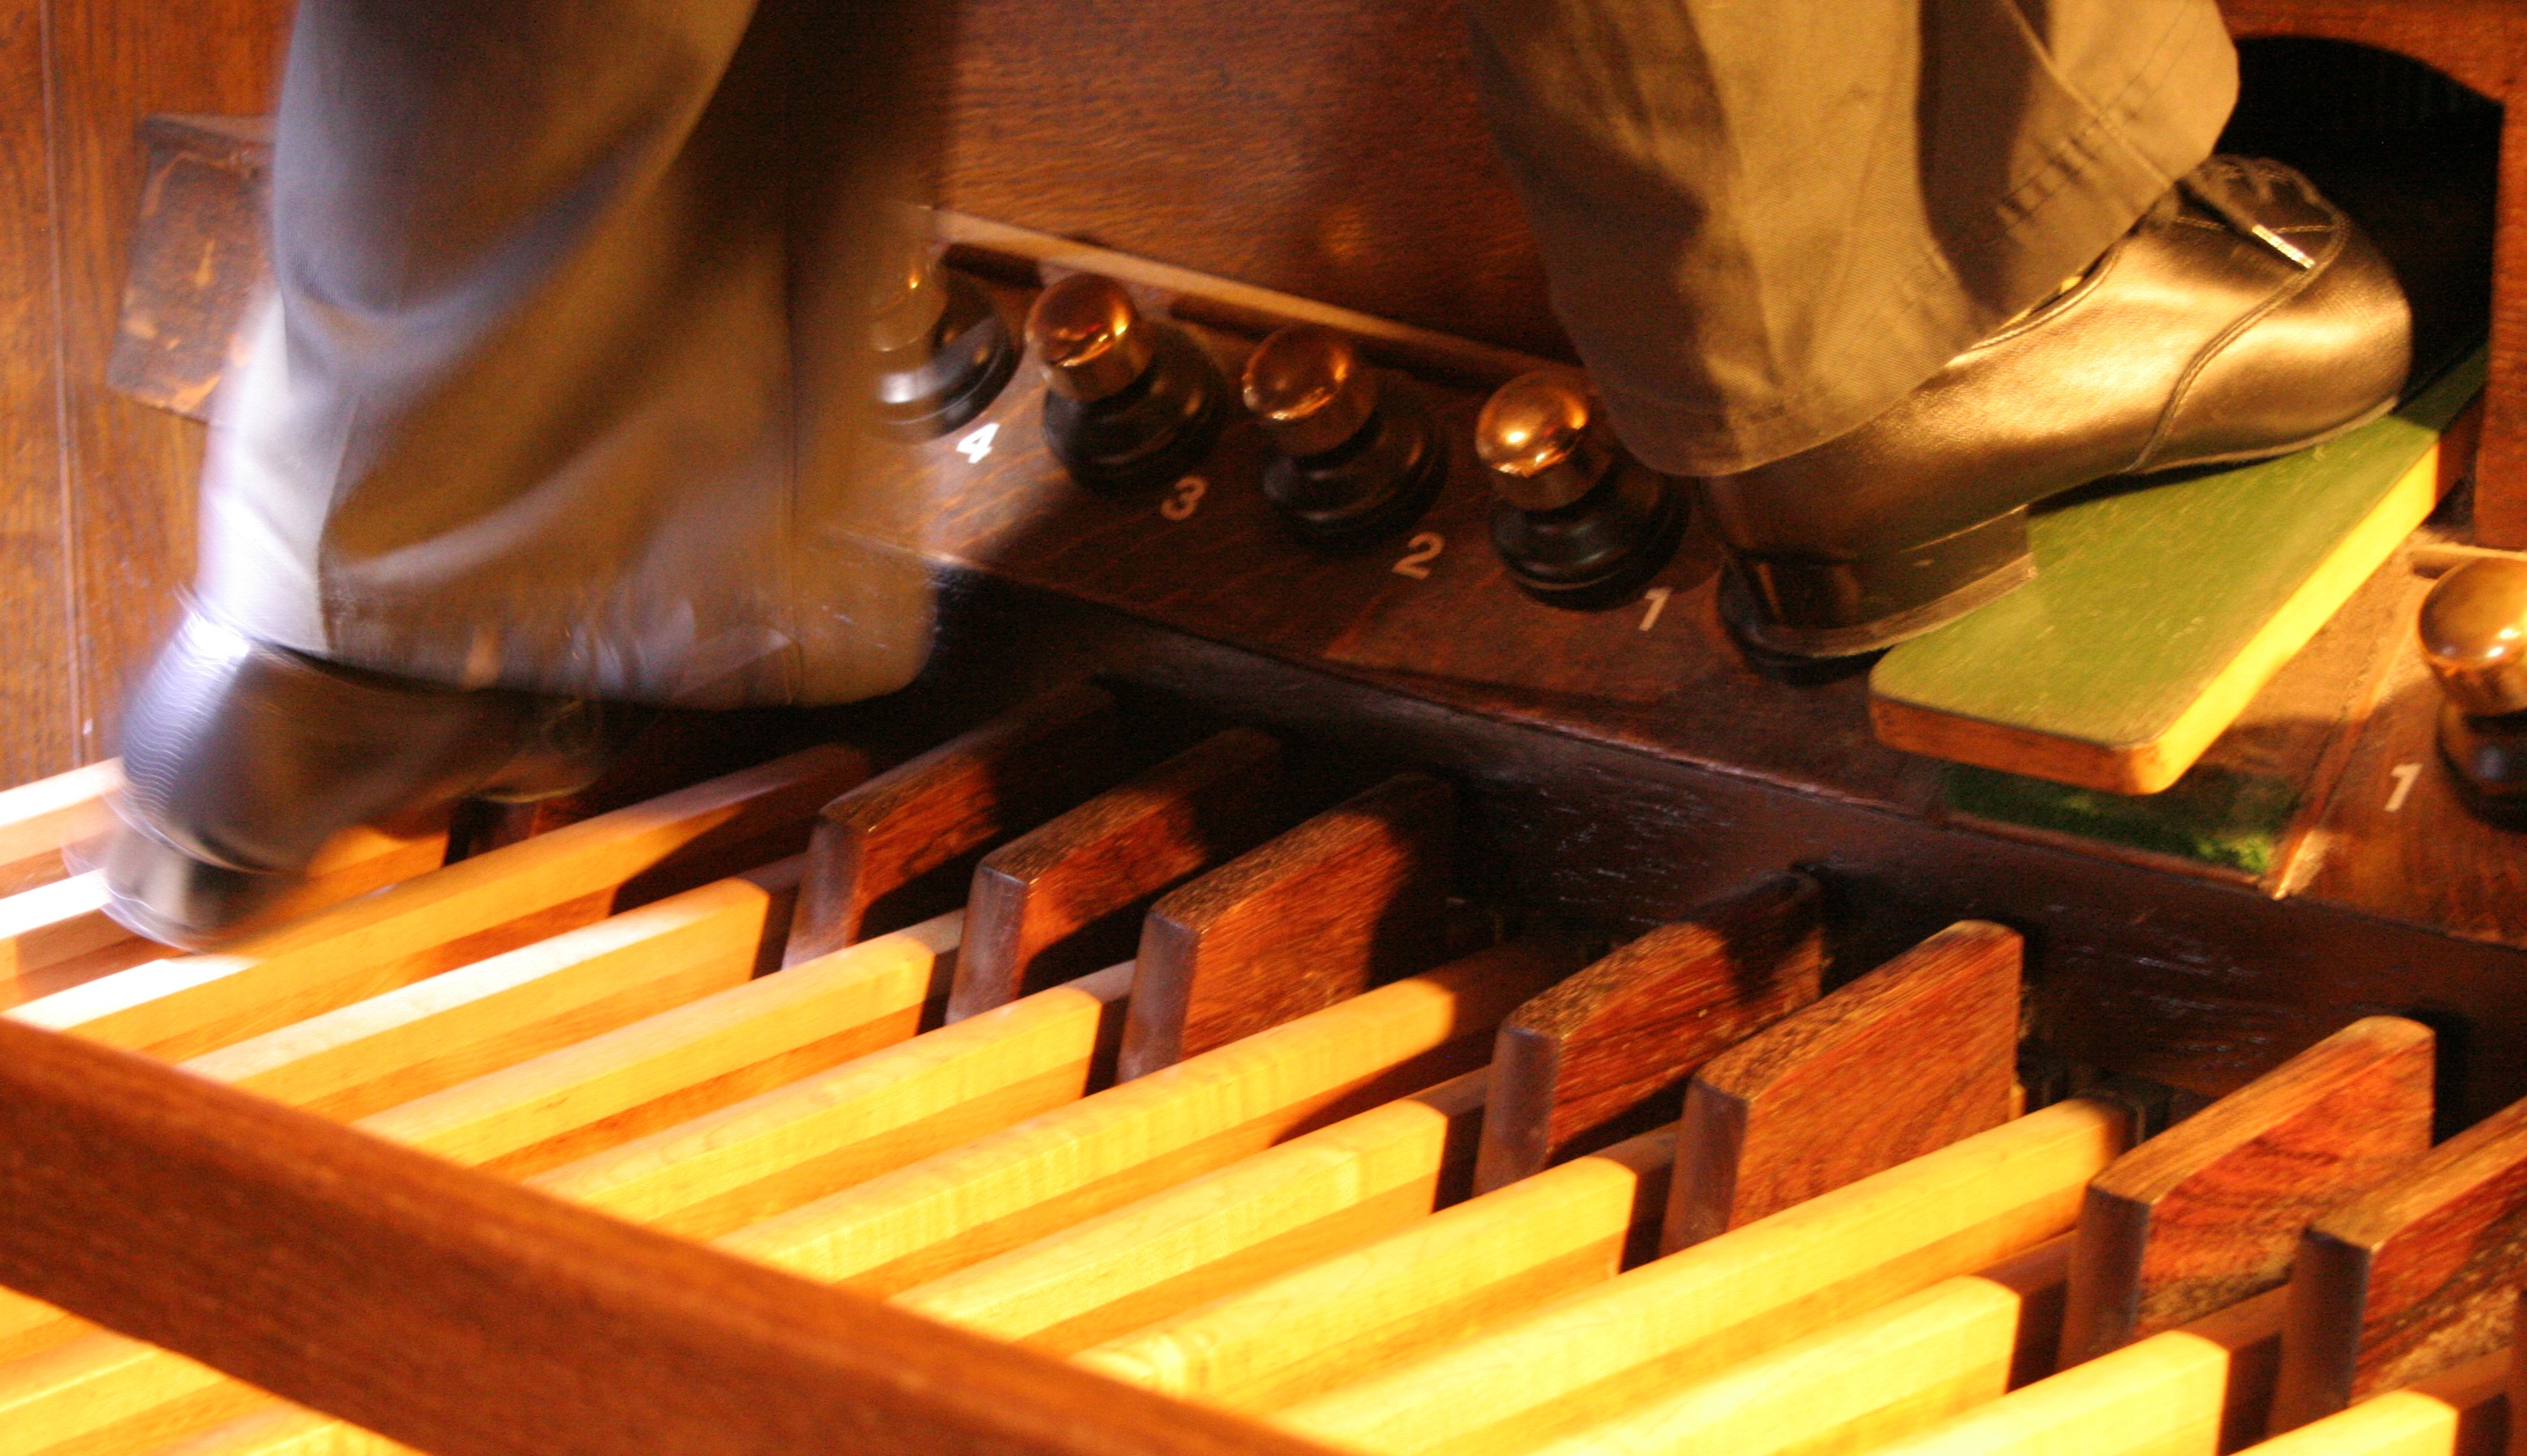
music, wood, feet, food, instrument, church, playing, musician, cuisine, shoes, religious, pipe, musical, sound, christianity, organ, carving, pedals, melody, church organ, pedalboard, organist, pipe organ, pedal board, toe piston, swell pedal